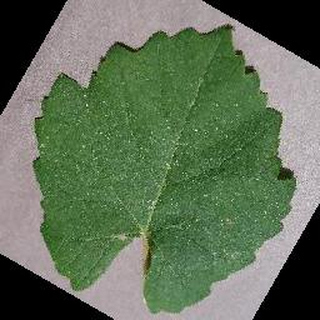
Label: healthy_grape